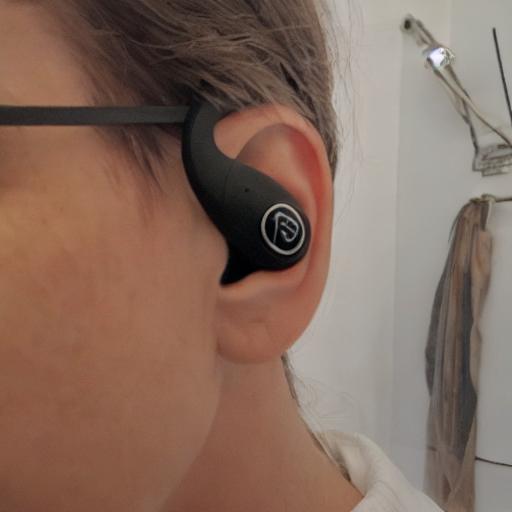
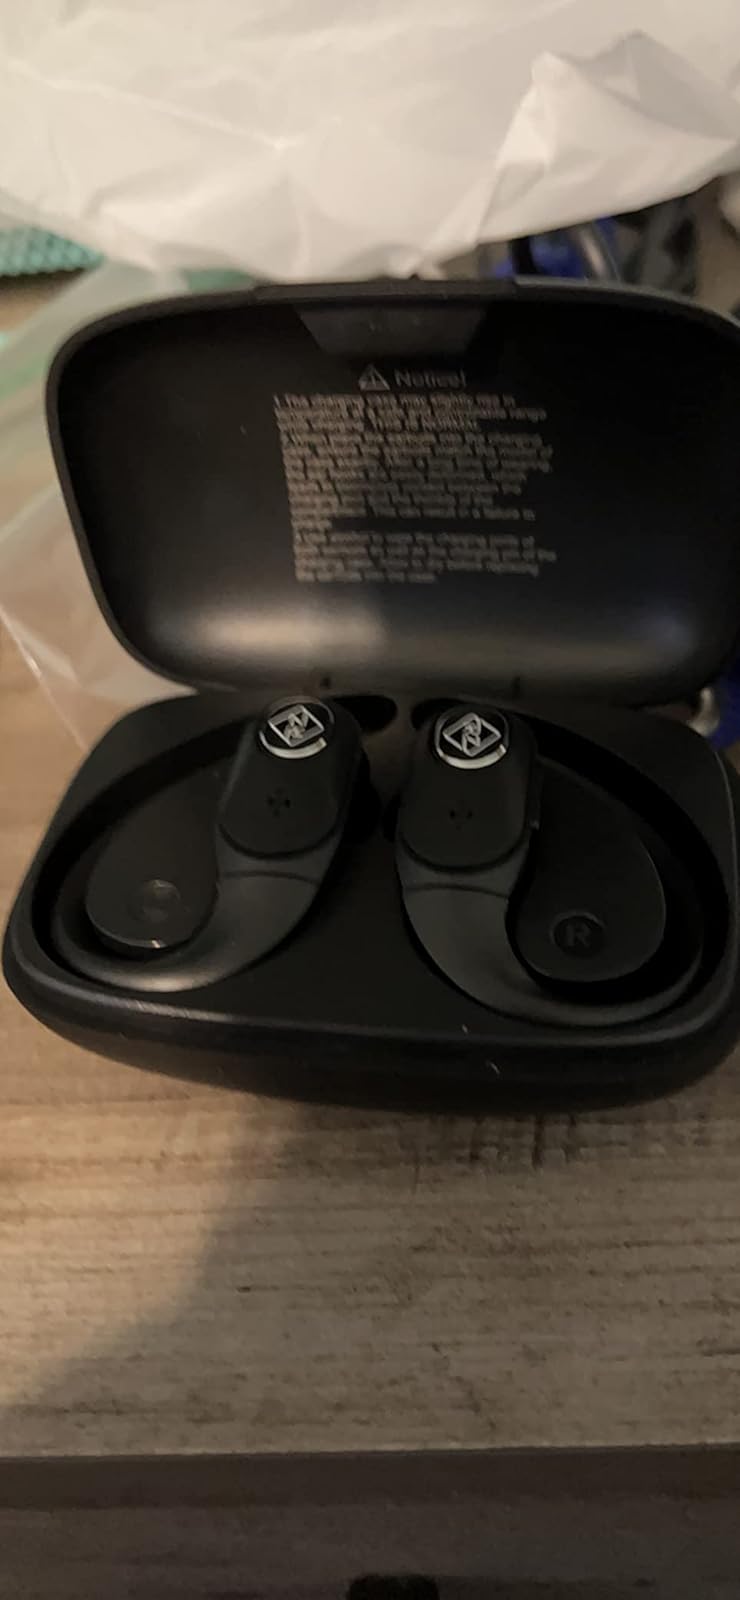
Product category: earbuds
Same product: no